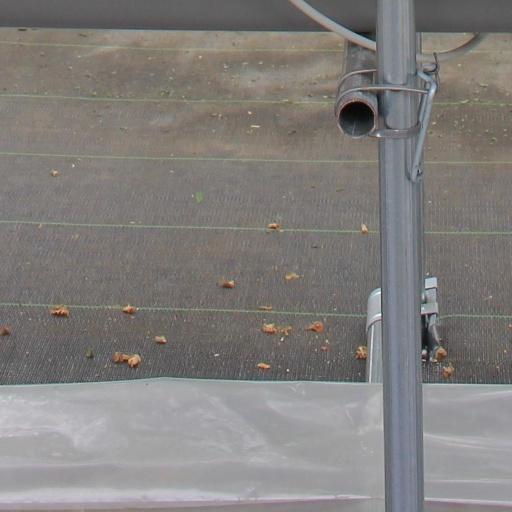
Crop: tomato